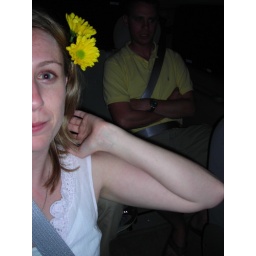
This is the last picture taken in the van before Brandy and I were informed that flashes in the car were bad bad bad.